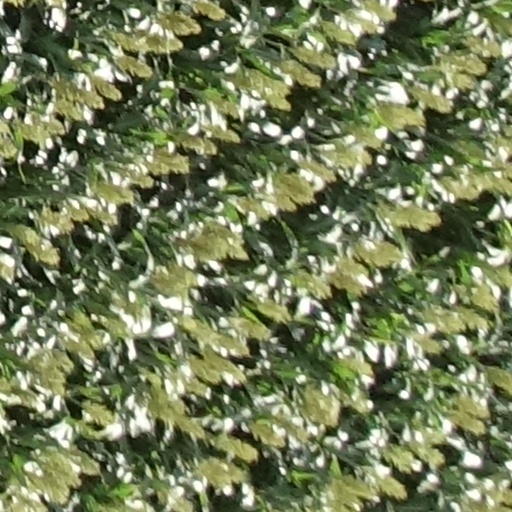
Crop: sorghum